Stone Mill (Middlebury, Vermont)

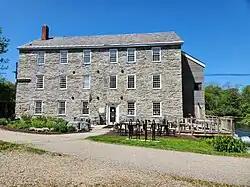

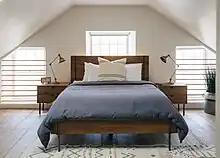
Waterfalls Suite, The Rooms at The Stone Mill

The Frog Hollow Stone Mill, or as it is now referred to, The Stone Mill, is a historic industrial building at 3 Mill Street in Middlebury, Vermont. Built in 1840, it is an important local reminder of the town's industrial past, and was listed on the National Register of Historic Places in 1973. It presently houses a restaurant, a public market, event space and four hotel rooms as part of an extensive renovation conducted in 2019.